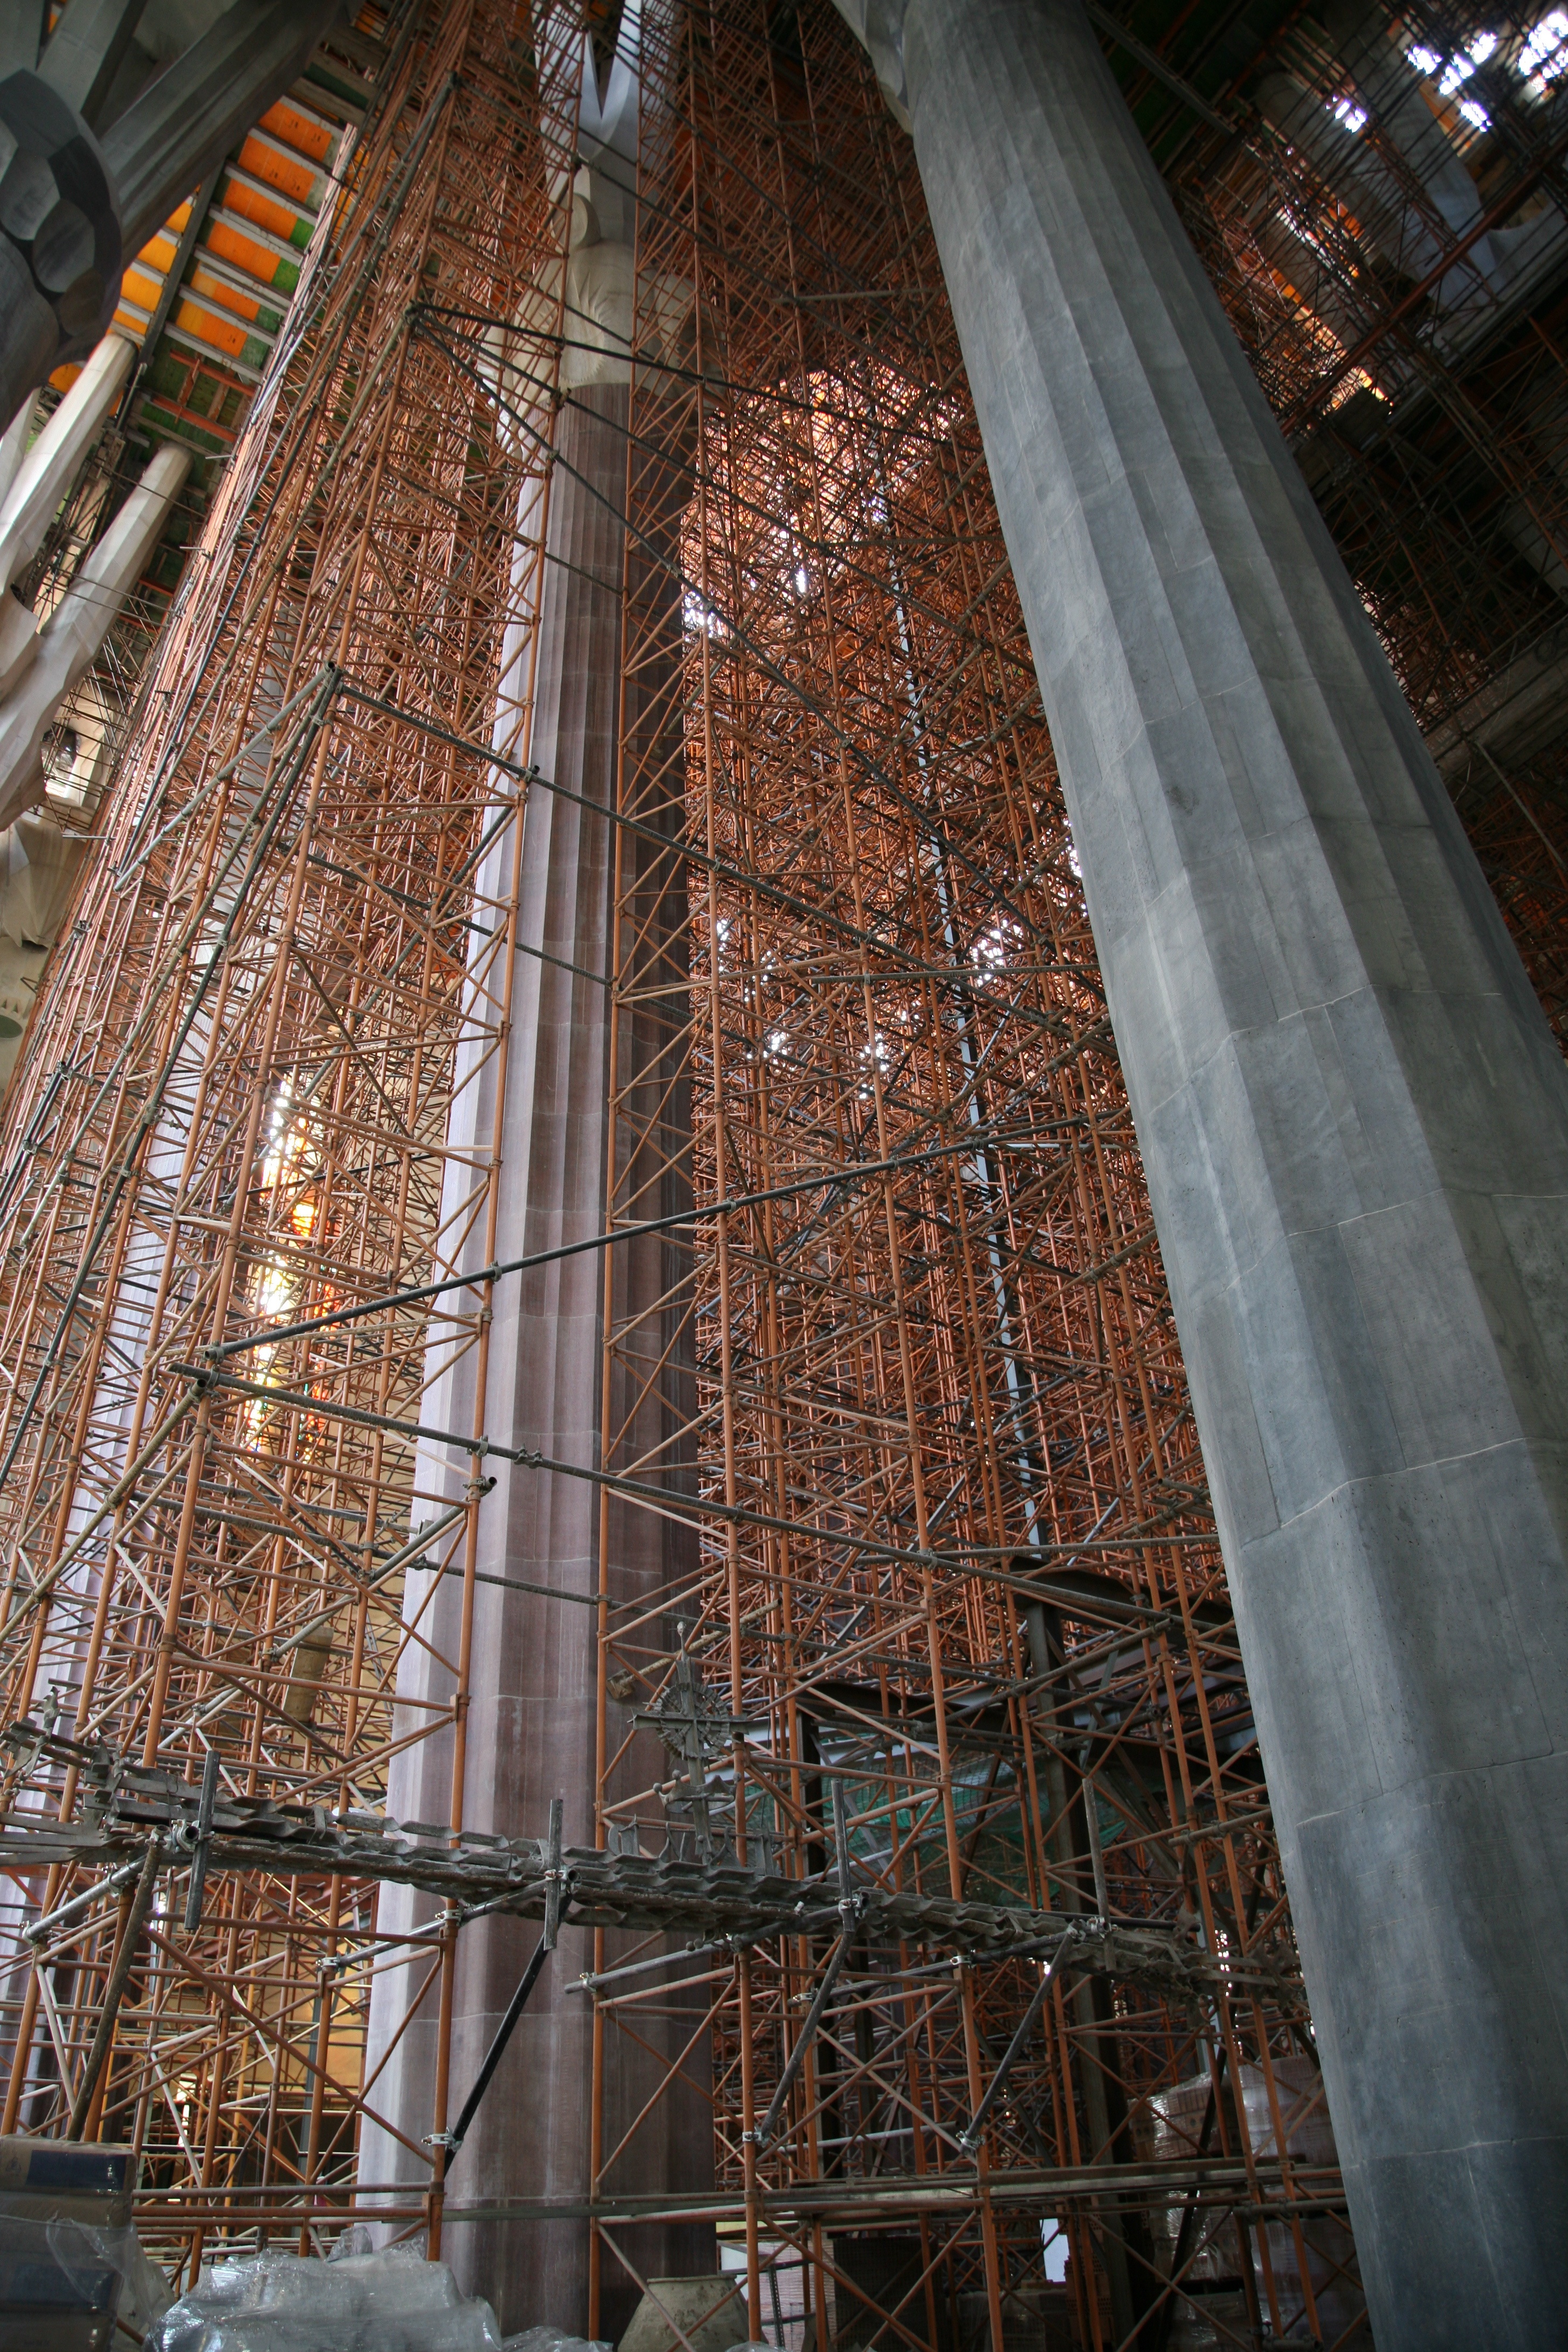
architecture, building, skyscraper, pillar, barcelona, spain, espagne, artnouveau, arquitectura, catalonia, catalua, barcelone, gaudi, sagradafamilia, 5d, scaffolding, nave, tiffany, architektur, modernstyle, espana, catalogne, spanien, modernismo, nef, kirchenschiff, spanje, espanya, katalonien, antonigaud, eixample, pilar, andamio, sitio, chantier, pilier, chafaudage, gerst, standort, urban area